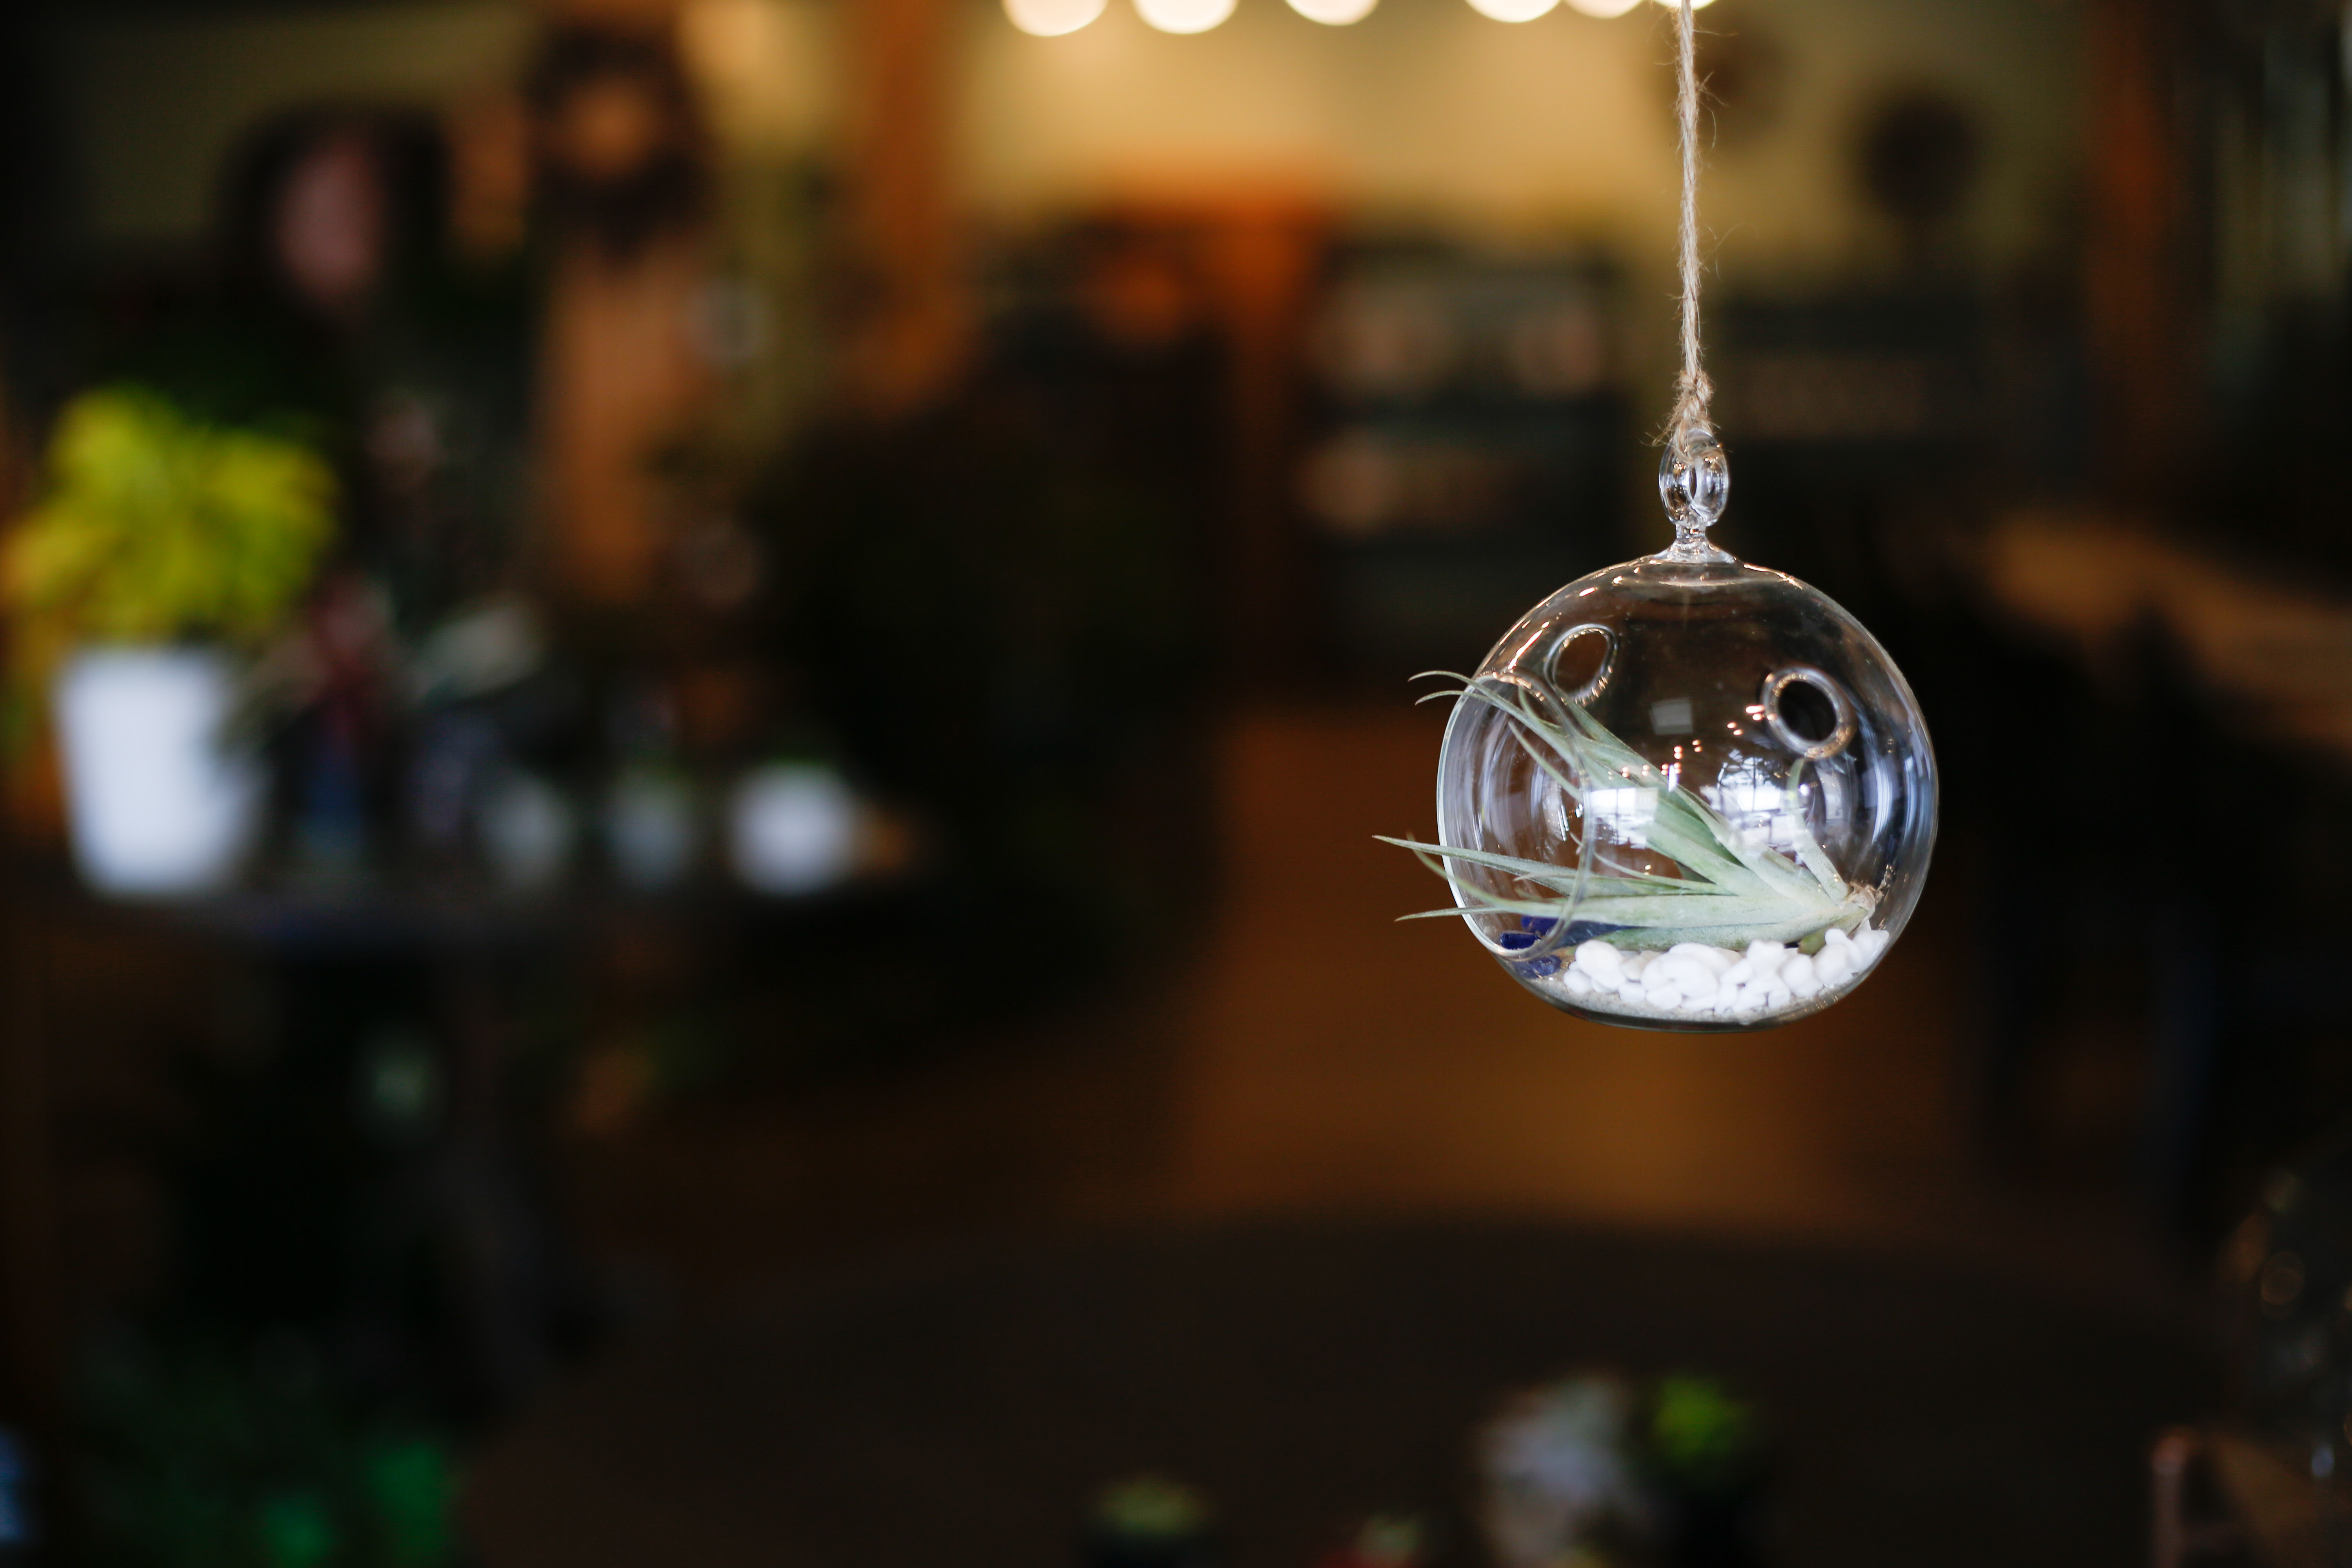
green, light, water, reflection, glass, ornament, photography, fashion accessory, night